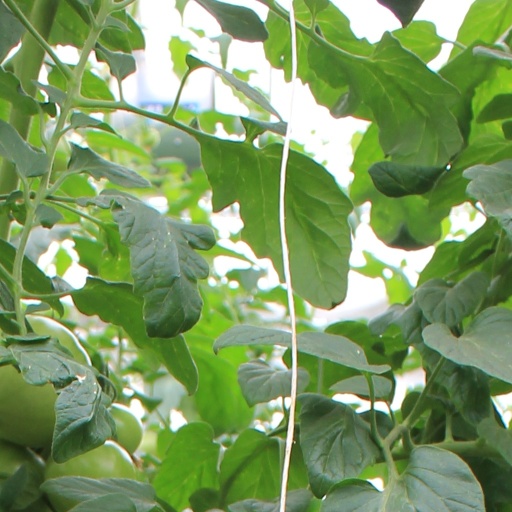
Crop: tomato